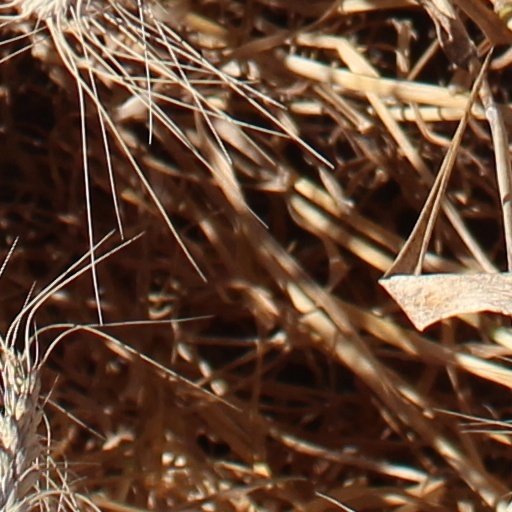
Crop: wheat